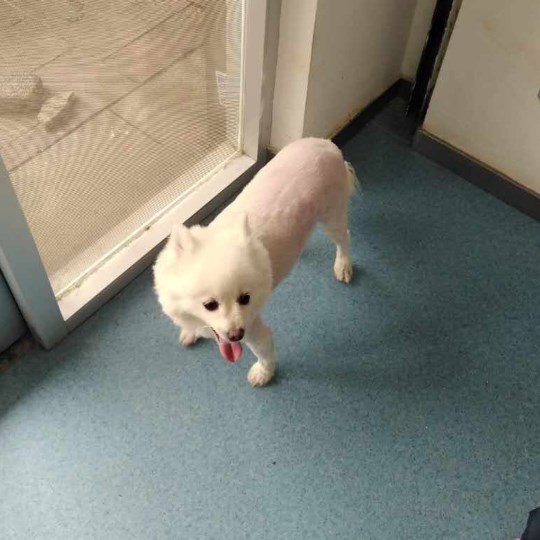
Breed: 253-n000107-Japanese_Spitzes